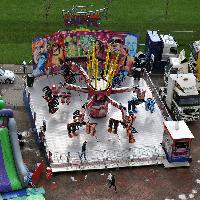
Weather: cloudy or overcast